Rostov-on-Don

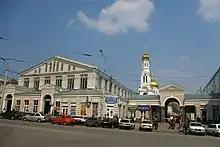
Central Market near the Nativity Cathedral

Within the framework of administrative divisions, it is incorporated as Rostov-na-Donu Urban Okrug—an administrative unit with the status equal to that of the districts. As a municipal division, this administrative unit also has urban okrug status.